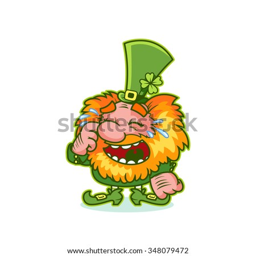
laughing red - haired gnome in green costume .